Westminster School

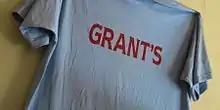
At inter-house sporting events, pupils wear house T-shirts, which are in house colours and feature the name of the house (except the College T-shirt which has no text).

All King's Scholars, both boys and girls, are required to board in College (unless under exceptional circumstances). Wren's was formerly known as "Homeboarders" and Dryden's as "Dale's". Before it was rebuilt, Rigaud's was known as "Clapham's" and "Best's".